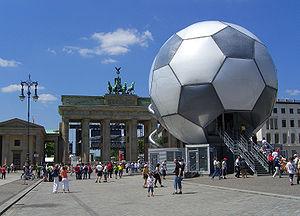
La Coupe du monde de football 2006 est la dix-huitième édition de la Coupe du monde de football et s'est déroulée du 9 juin au 9 juillet 2006 en Allemagne, qui a été choisie en juin 2000 pour l'organiser.